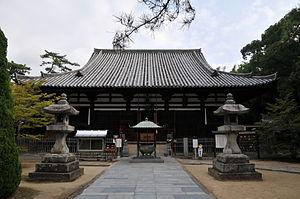
Le Sanuki Kokubun-ji est un temple bouddhiste Omuro Shingon dans la ville de Takamatsu, préfecture de Kagawa au Japon. Temple provincial de l'ancienne province de Sanuki et 80ᵉ des 88 temples sur la route du pèlerinage de Shikoku, Sanuki Kokubun-ji aurait été fondé par Gyōki en 741. La principale image de vénération est celle de Senjū Kannon. La zone a été désignée « site historique spécial ».